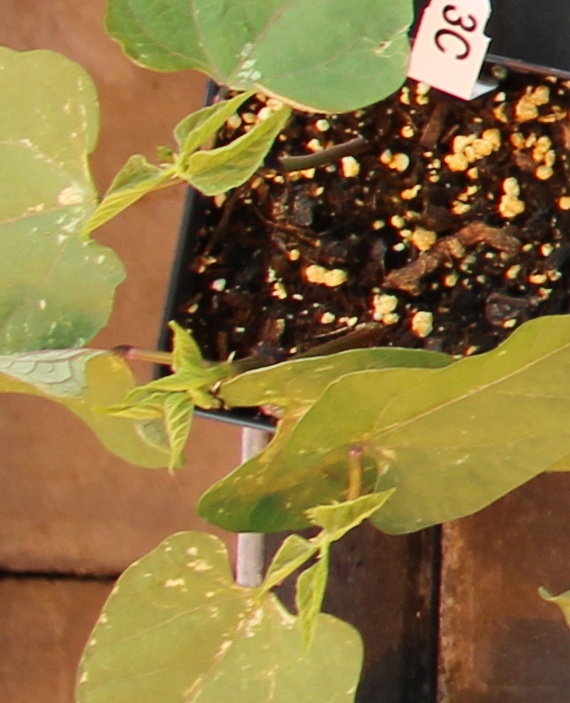
Label: Blackbean